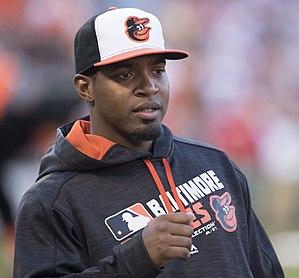
Mychal Antonio Givens est un lanceur de relève droitier des Orioles de Baltimore de la Ligue majeure de baseball.